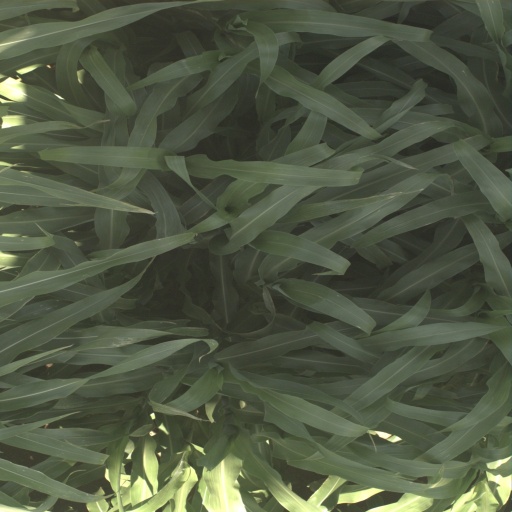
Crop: sorghum